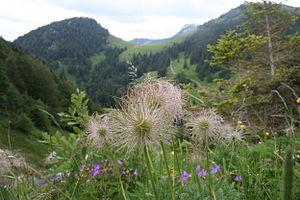
Pulsatille des Alpes (Pulsatilla alpina) en fruit sous le Chasseron.
Le Chasseron est un sommet du massif du Jura situé dans le canton de Vaud, en Suisse, et culminant à 1 607 m d'altitude. Il se classe en troisième position des sommets suisses jurassiens juste avant le Chasseral situé à 50 km au nord-est et plus bas de seulement 40 cm.